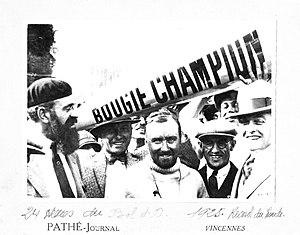
Bol d'Or 1925 Record du monde
Le Bol d'or automobile est une compétition créée par Eugène Mauve en 1922 au titre de l'Association des anciens motocyclistes militaires, organisée conjointement jusqu'en 1955 avec le Bol d'or motocycliste, également compétition d'endurance mécanique sur 24 heures, grâce aux associations sportives de l'AMCF et de l'ACIF. Les compétitions ont lieu au printemps entre la mi-mai et le début juin, sauf en 1947.